French Louisianians

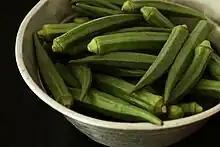
Africans brought okra to Louisiana.

Aside from French government representatives and soldiers, colonists included mostly young men who were recruited in French ports or in Paris. Some labored as "engagés" (indentured servants), i.e. "temporary semi-slaves"; they were required to remain in Louisiana for a length of time, fixed by the contract of service, to pay back the cost of passage and board. Engagés in Louisiana generally worked for seven years, and their masters provided them housing, food, and clothing. They were often housed in barns and performed hard labor.